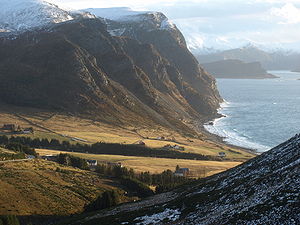
Stad (halvø) / Historie
Drage med Selja i baggrunden.
"Stad er en halvø i Stad kommune som stikker ud i havet, og udgør den nordvestligste del af Vestland fylke i Norge. I norrøn tid var stednavnet Staðr, med betydningen ""Det stående"". Hollænderne misforstod navnet som Stadt, og skrev det i landkortene. Da hollandske landkort længe var de eneste i handelen, og desuden blev regnet som pålidelige, har denne forkerte udtale bredt sig.